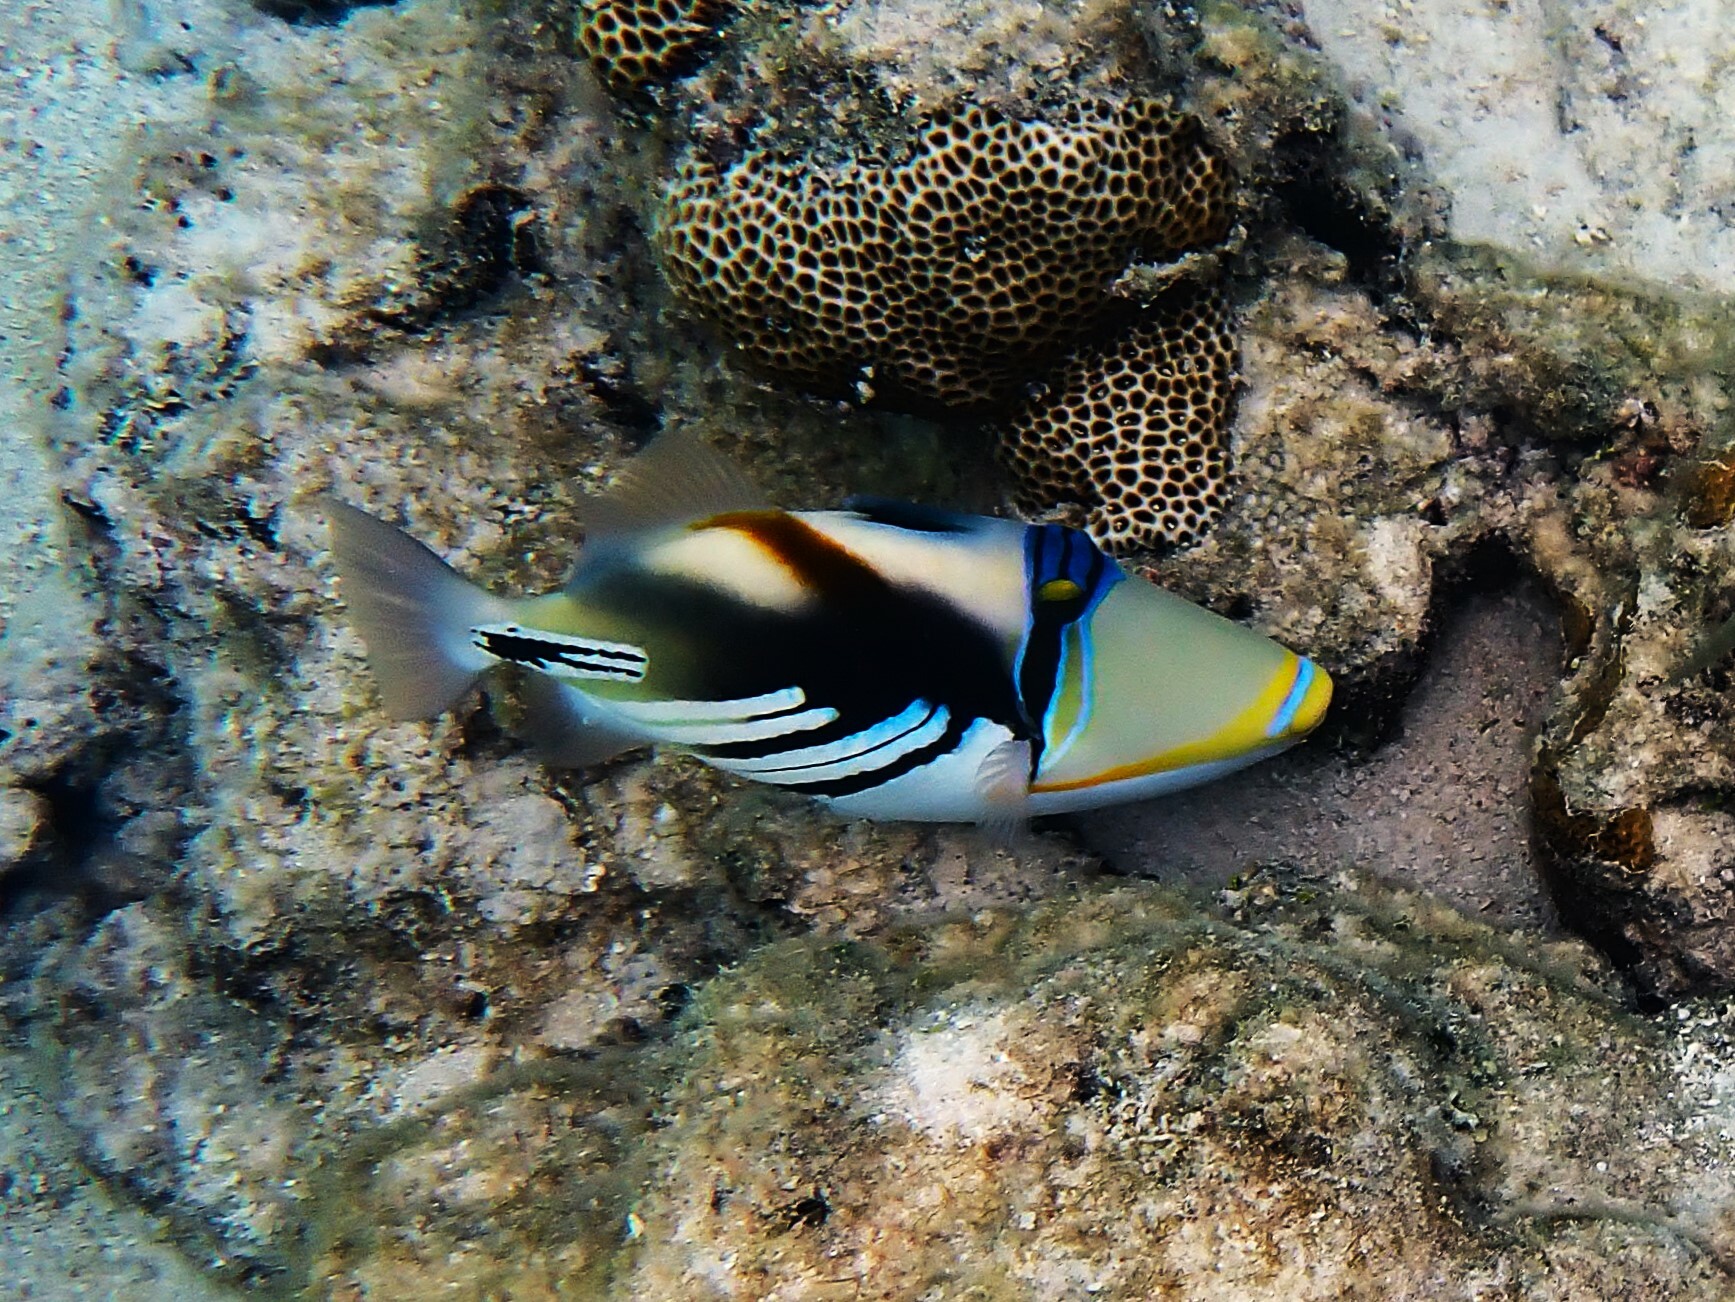
Rhinecanthus aculeatus (Lagoon Triggerfish)